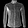
Label: Shirt